Chris Ingram (rally driver)

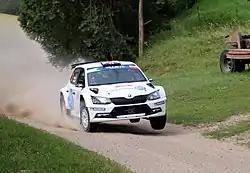
Chris Ingram, Rally Poland 2019

In 2018, Ingram stepped up to four-wheel-drive competition with Toksport WRT, driving a Škoda Fabia R5. He finished 4th overall and 1st in ERC Junior U28 in his first event in the Azores. He also made his WRC2 debut at Rally Turkey, finishing third in class and ninth overall, ahead of Sébastien Ogier.